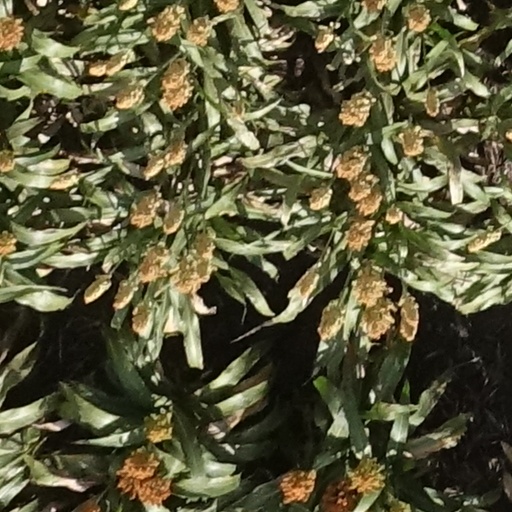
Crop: sorghum